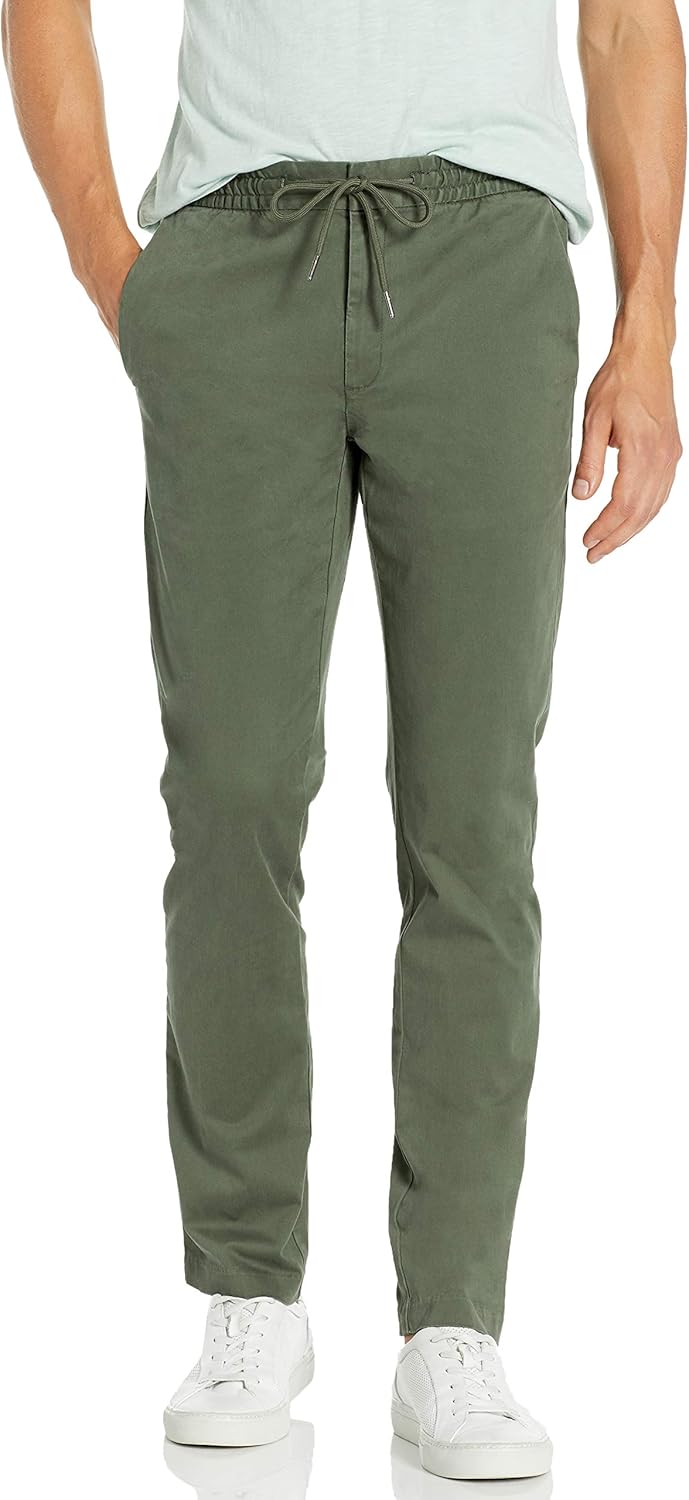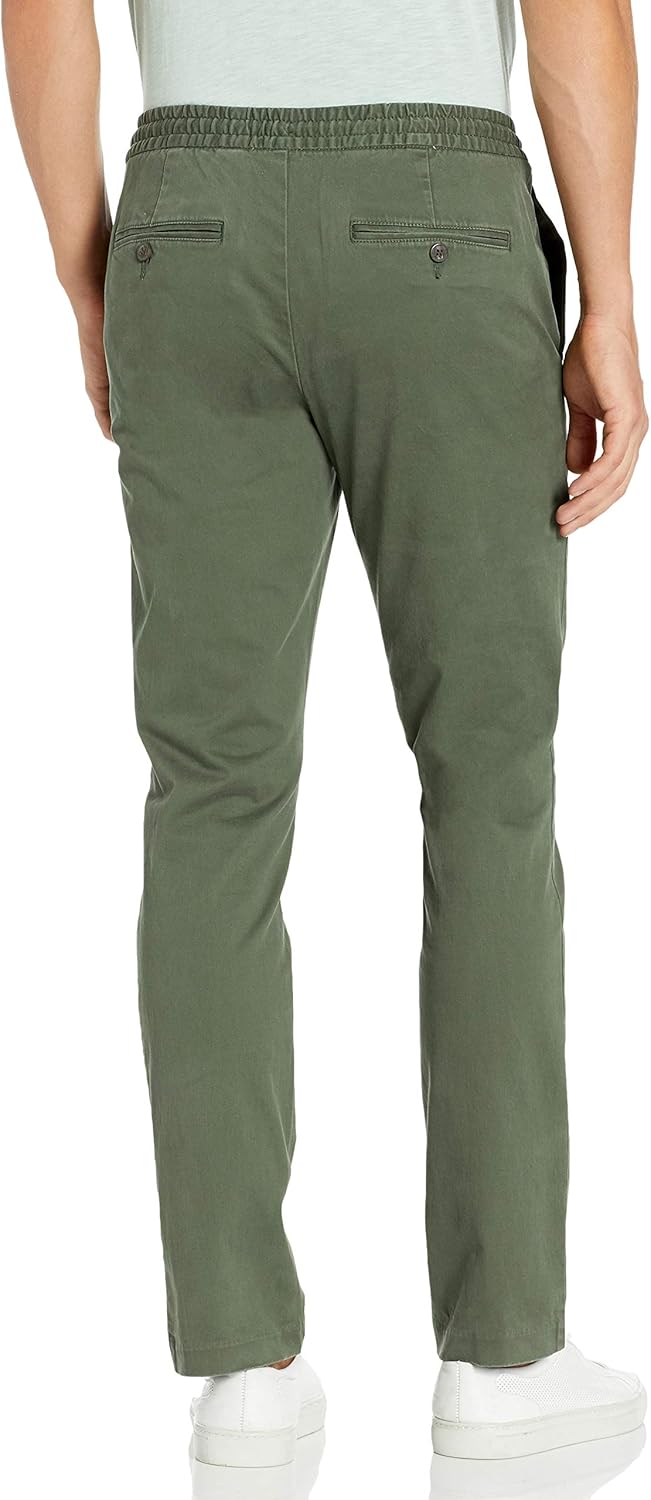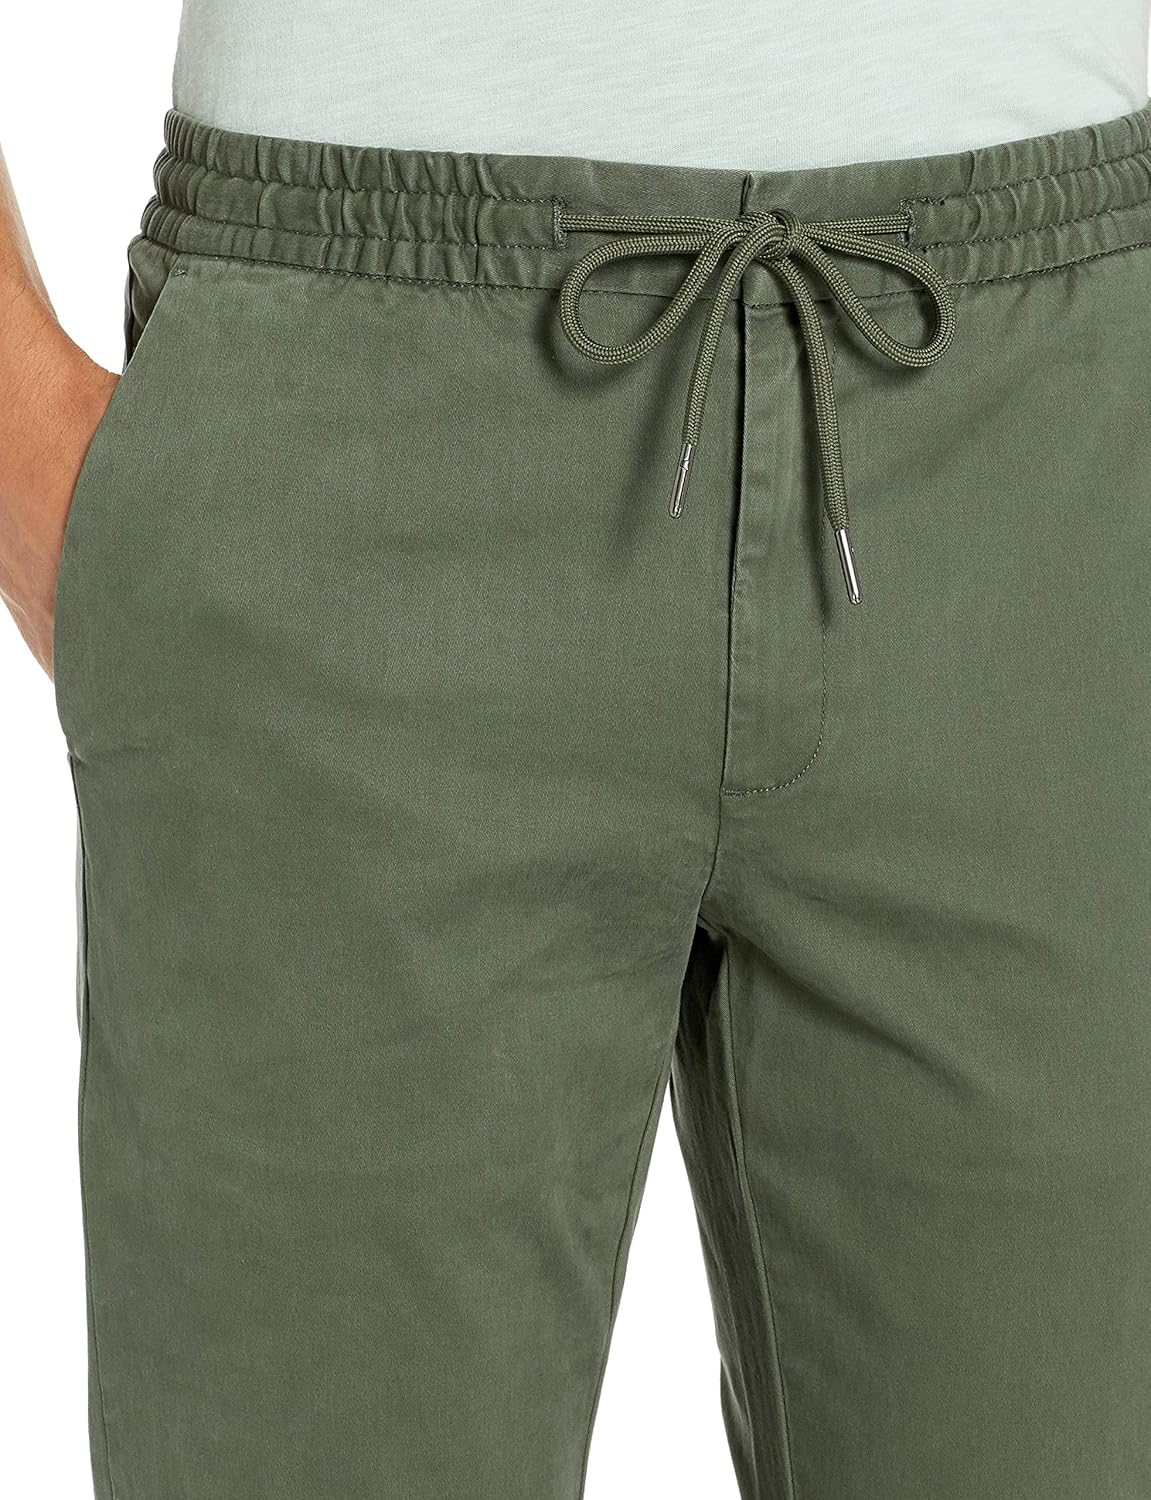
Goodthreads Men's Slim-Fit Washed Chino Drawstring Pant
Category: AMAZON FASHION
An Amazon brand - This chino is pre-washed for an easy-wearing look that shifts from weekday to weekend without missing a beat
Features: 97% Cotton, 3% Elastane | Imported | Button closure | Machine Wash | This chino is pre-washed for an easy-wearing look that shifts from weekday to weekend without missing a beat | Slim Fit features a tailored cut that's slim through the thigh and tapered down to a 14" leg opening. Stretch Elastane for comfort | Drawstring closure and elastic waistband | Model is 6'1" and wearing a size 32 x 32